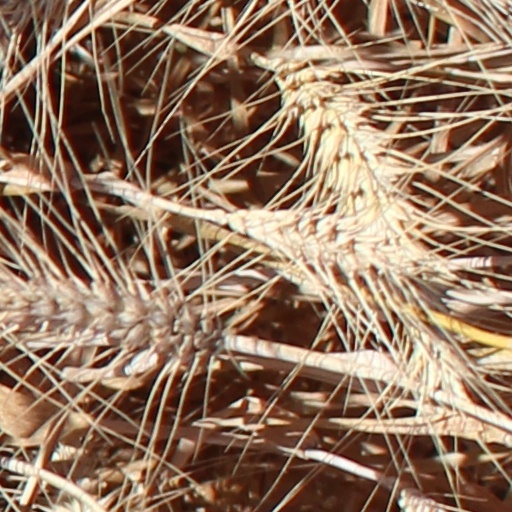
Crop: wheat